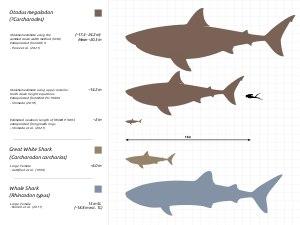
Le Mégalodon est une espèce éteinte de requins appartenant à l'ordre des lamniformes ayant vécu du Miocène au milieu du Pliocène, il y a entre 23 et 3,6 millions d'années, bien que d'autres estimations fixent sa date d'extinction au Pléistocène inférieur soit il y a 1,6 million d'années. La classification du mégalodon a fait l'objet de nombreux changements: il était initialement considéré par certains comme appartenant à la famille des Lamnidés, et comme étant proche du grand requin blanc, quand d'autres le rattachaient à la famille éteinte des Otodontidés. C'est cette dernière théorie qui semble prévaloir de nos jours, bien que des divergences subsistent en ce qui concerne son genre.